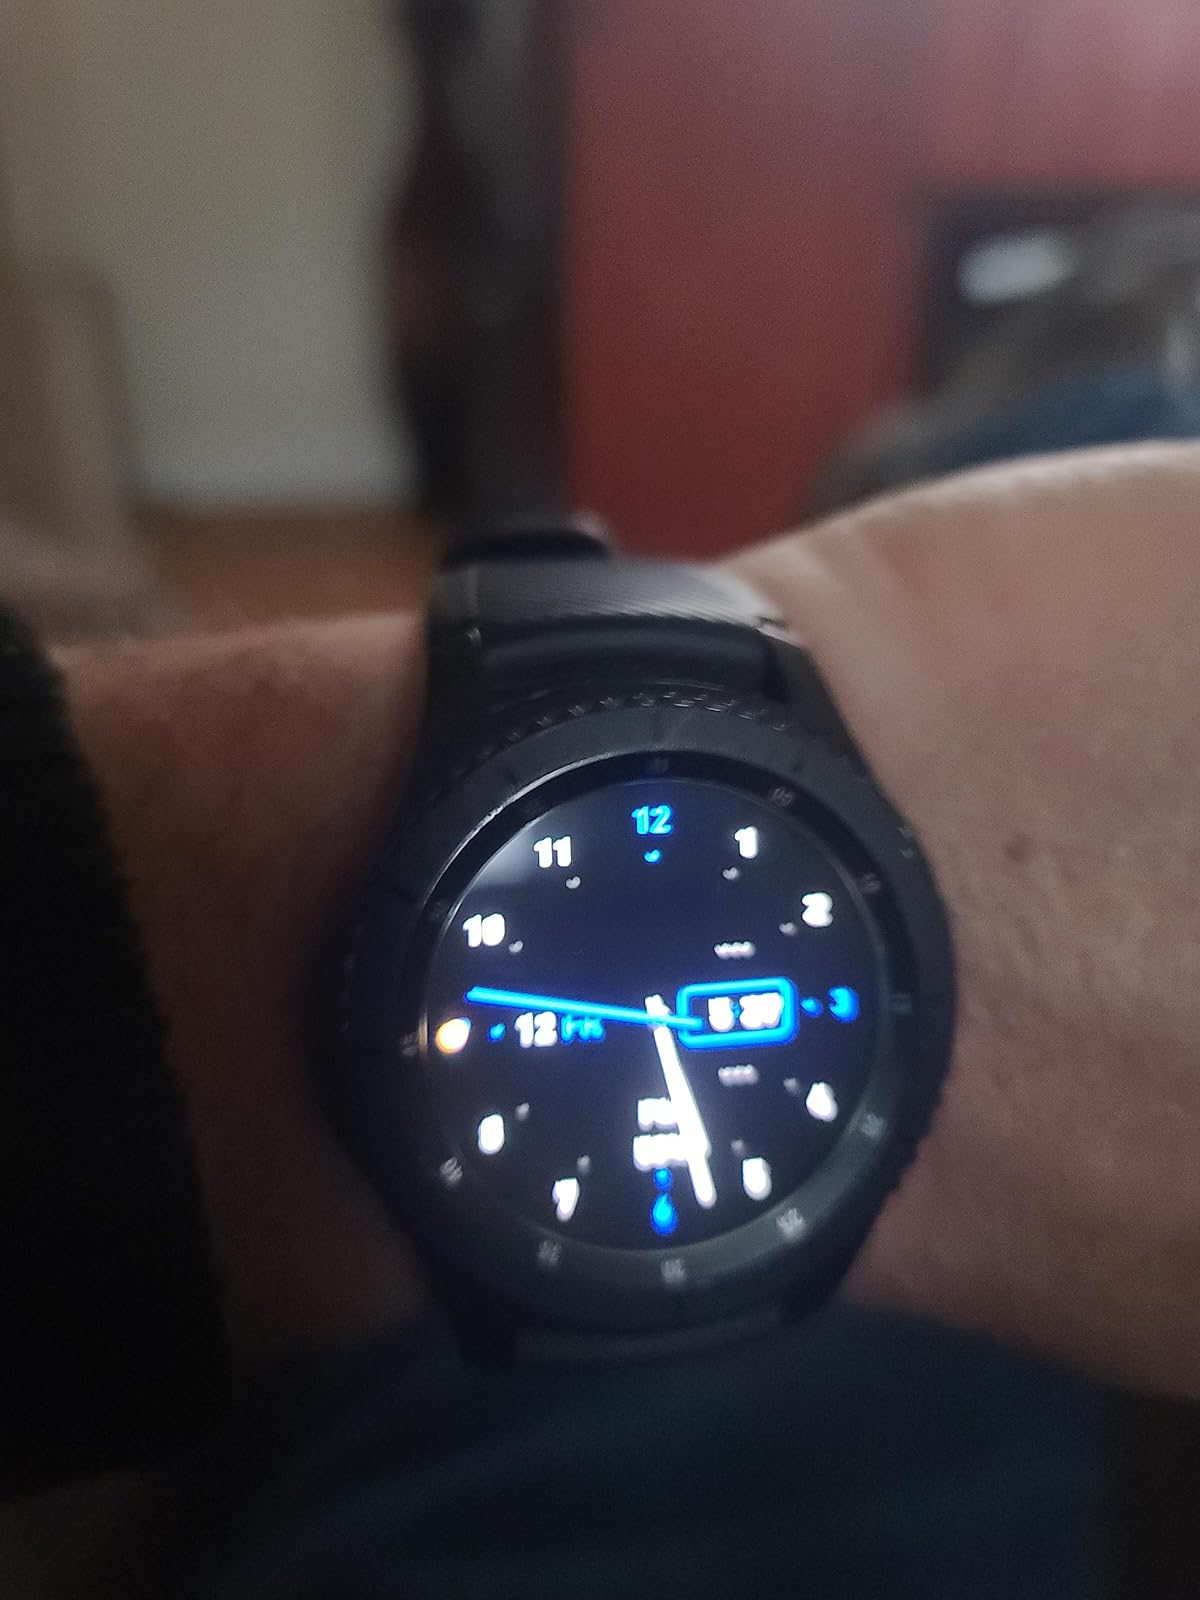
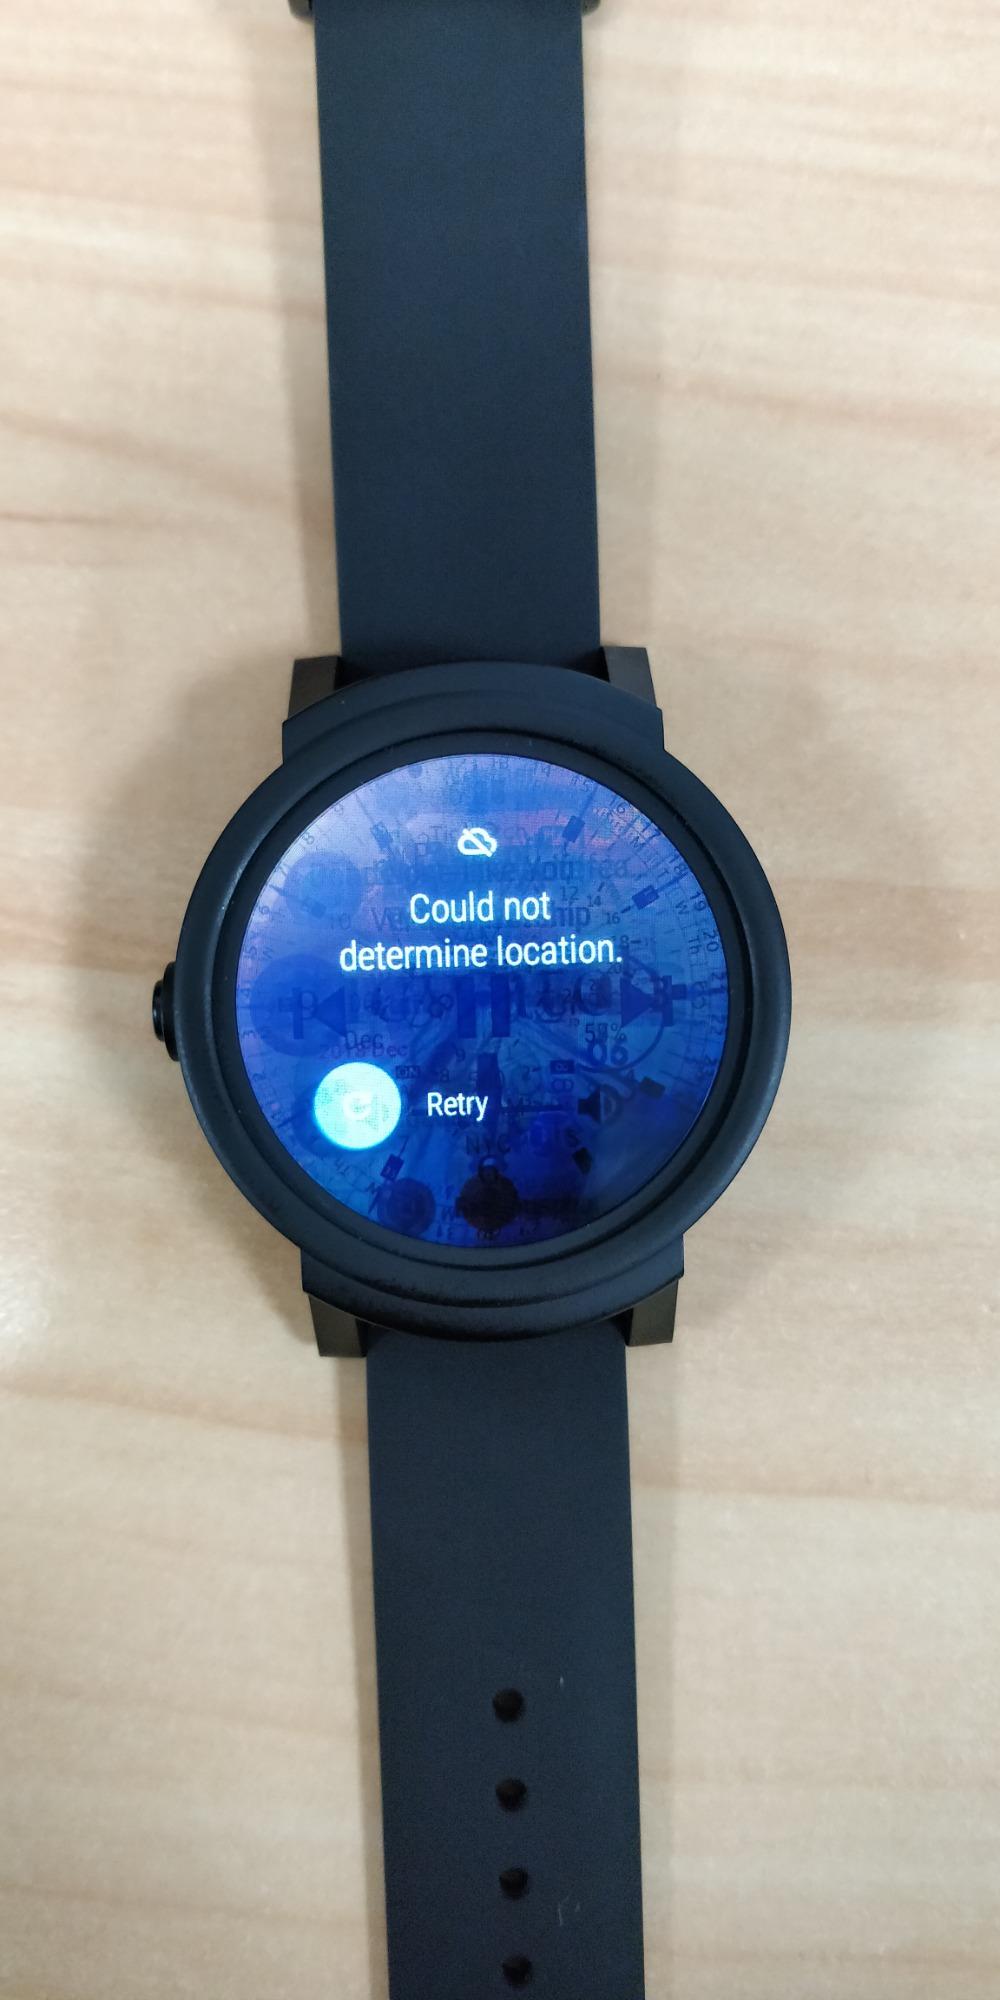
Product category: smartwatch
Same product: no